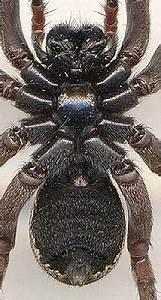
spider